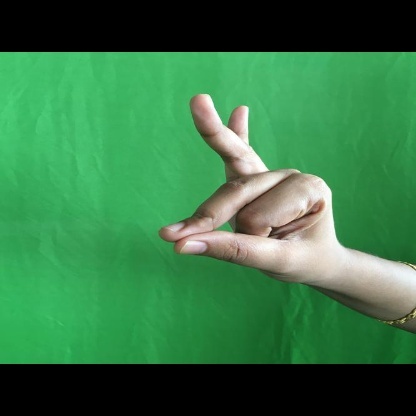
Mudra: Bramaram